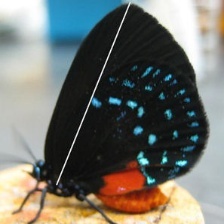
Species: ATALA
Butterfly family (ImageNet category): lycaenid_butterfly